John Vanbrugh

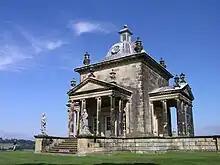
Temple of the Four Winds

Charles Howard, 3rd Earl of Carlisle, a fellow member of the Kit-Cat Club, commissioned Vanbrugh in 1699 to design his mansion, often described as England's first truly baroque building. The baroque style at Castle Howard is the most European that Vanbrugh ever used.